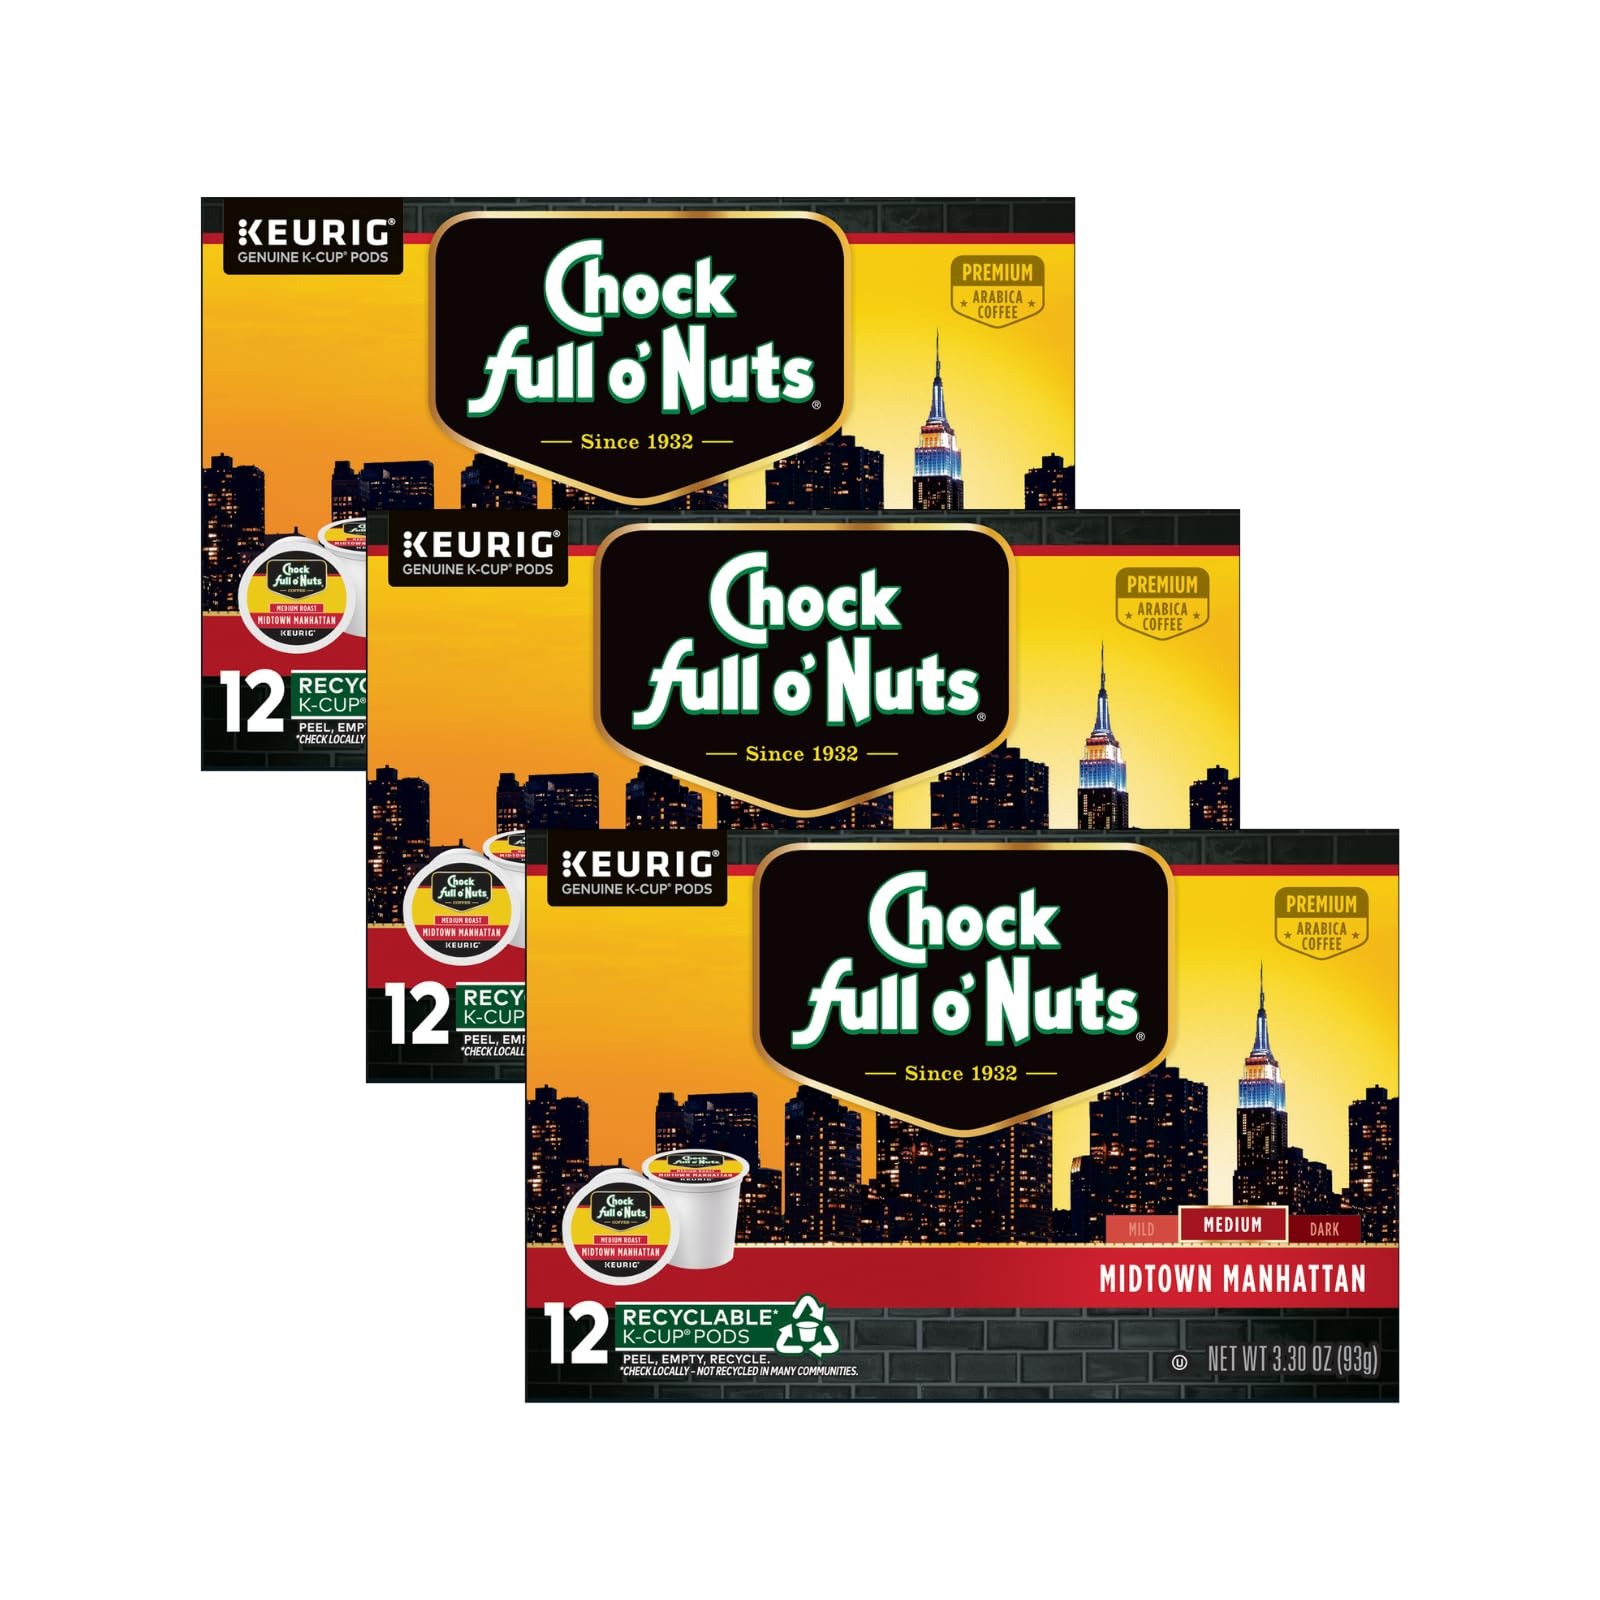
Item Name: Chock Full o'Nuts Midtown Manhattan Coffee, Compatible with K-Cup Pods, 12 CT (Pack of 3)
Bullet Point 1: ROAST: Chock full o’Nuts Midtown Manhattan coffee is a medium roast coffee made from a rich blend of premium Arabica beans.
Bullet Point 2: TASTE: Consistently great-tasting flavor and unmistakable aroma, for when it’s time to get down to business.
Bullet Point 3: OUR STORY: From our first coffee shop in New York City to the homes of coffee lovers nationwide, Chock full o’Nuts has been proudly offering perfectly roasted, rich, aromatic coffee for nearly 100 years.
Bullet Point 4: COMPATIBILITY: Compatible with K-Cup pods, engineered for guaranteed quality and compatibility with all single serve coffee makers.
Bullet Point 5: RECYCLABLE K-CUP PODS: Simple. Delicious. And recyclable. Enjoy the same great-tasting coffee you know and love, and when you’re done, just peel, empty, and recycle. *Check locally, not recycled in many communities.
Product Description: From the city that never sleeps comes the perfect wake-up call. Chock full o’Nuts Midtown Manhattan is medium roast coffee made for those who need great flavor and rich, inviting aroma when it’s time to get down to business. Easily enjoyed at home with your coffee maker, Midtown Manhattan K-Cup pods serve as a satisfying reminder of classic diner coffee that always hits the spot, perfect for enjoying during the early morning, late night, and every time in between. From our first coffee shop in New York City to the homes of coffee lovers nationwide, Chock full o’Nuts has been proudly offering perfectly roasted, rich, aromatic coffee for nearly 100 years. Whether you enjoy our Heavenly Coffee first thing in the morning or throughout the day, the smooth taste and unmistakable aroma of Chock full o’Nuts coffee will be your perfect cup every time. Each Chock full o’Nuts Midtown Manhattan K-Cup pod is filled with premium, freshly ground coffee beans and is compatible with all single serve coffee makers. Simple. Delicious. And recyclable. Enjoy the same great-tasting coffee you know and love, and when you’re done, just peel, empty, and recycle. Check locally, not recycled in many communities.
Value: 36.0
Unit: Count

Price: 13.45